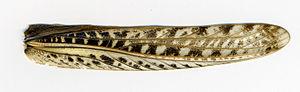
Aile d'insecte trouvée dans la Baie Laspinsky